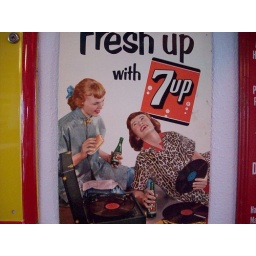
Let's party! with these grrrls. Taken at the red horse diner in Ellensburg